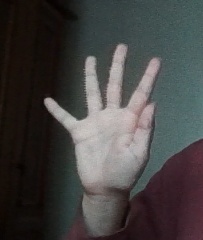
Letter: sheen